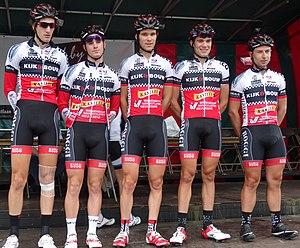
Reportage photographique réalisé le dimanche 10 août à l'occasion du départ et de l'arrivée de la Flèche du port d'Anvers 2014 à Merksem (Anvers), Belgique.
La 23ᵉ édition de la Flèche du port d'Anvers a eu lieu le 10 août 2014 avec pour départ et arrivée Merksem. La course fait partie du calendrier UCI Europe Tour 2014 en catégorie 1.2, elle constitue également la huitième et avant-dernière manche de la Topcompétition 2014. Elle est remportée par le Néerlandais Yoeri Havik qui effectue les 182 kilomètres du parcours en 4 h 12 min 57 s, soit à une vitesse de 43,171 km/h. Il est immédiatement suivi par son compatriote Ivar Slik, et une seconde plus tard par Jens Geerinck.